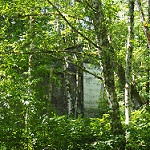
Label: forest